Robert William Hook

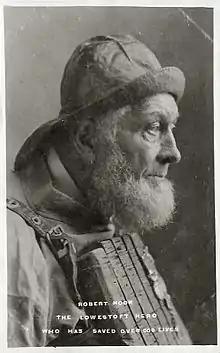
Robert William Hook

Robert William Hook (4 June 1828 – 28 June 1911) was a fisherman and innkeeper and the coxswain of the Royal National Lifeboat Institution (RNLI) Lowestoft lifeboat and with private companies from 1853 to 1883 and who has been credited with saving more than 600 lives in addition to two cats and a dog. He was twice awarded the RNLI Silver Medal for gallantry.